Irene van den Broek

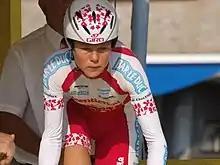

Irene van den Broek (born 26 August 1980) is a former road cyclist from the Netherlands. She represented her nation at the 2007 UCI Road World Championships and 2008 UCI Road World Championships.